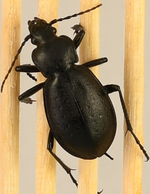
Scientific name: Carabus taedatus
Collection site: Niwot Ridge NEON (NIWO), plot NIWO_013